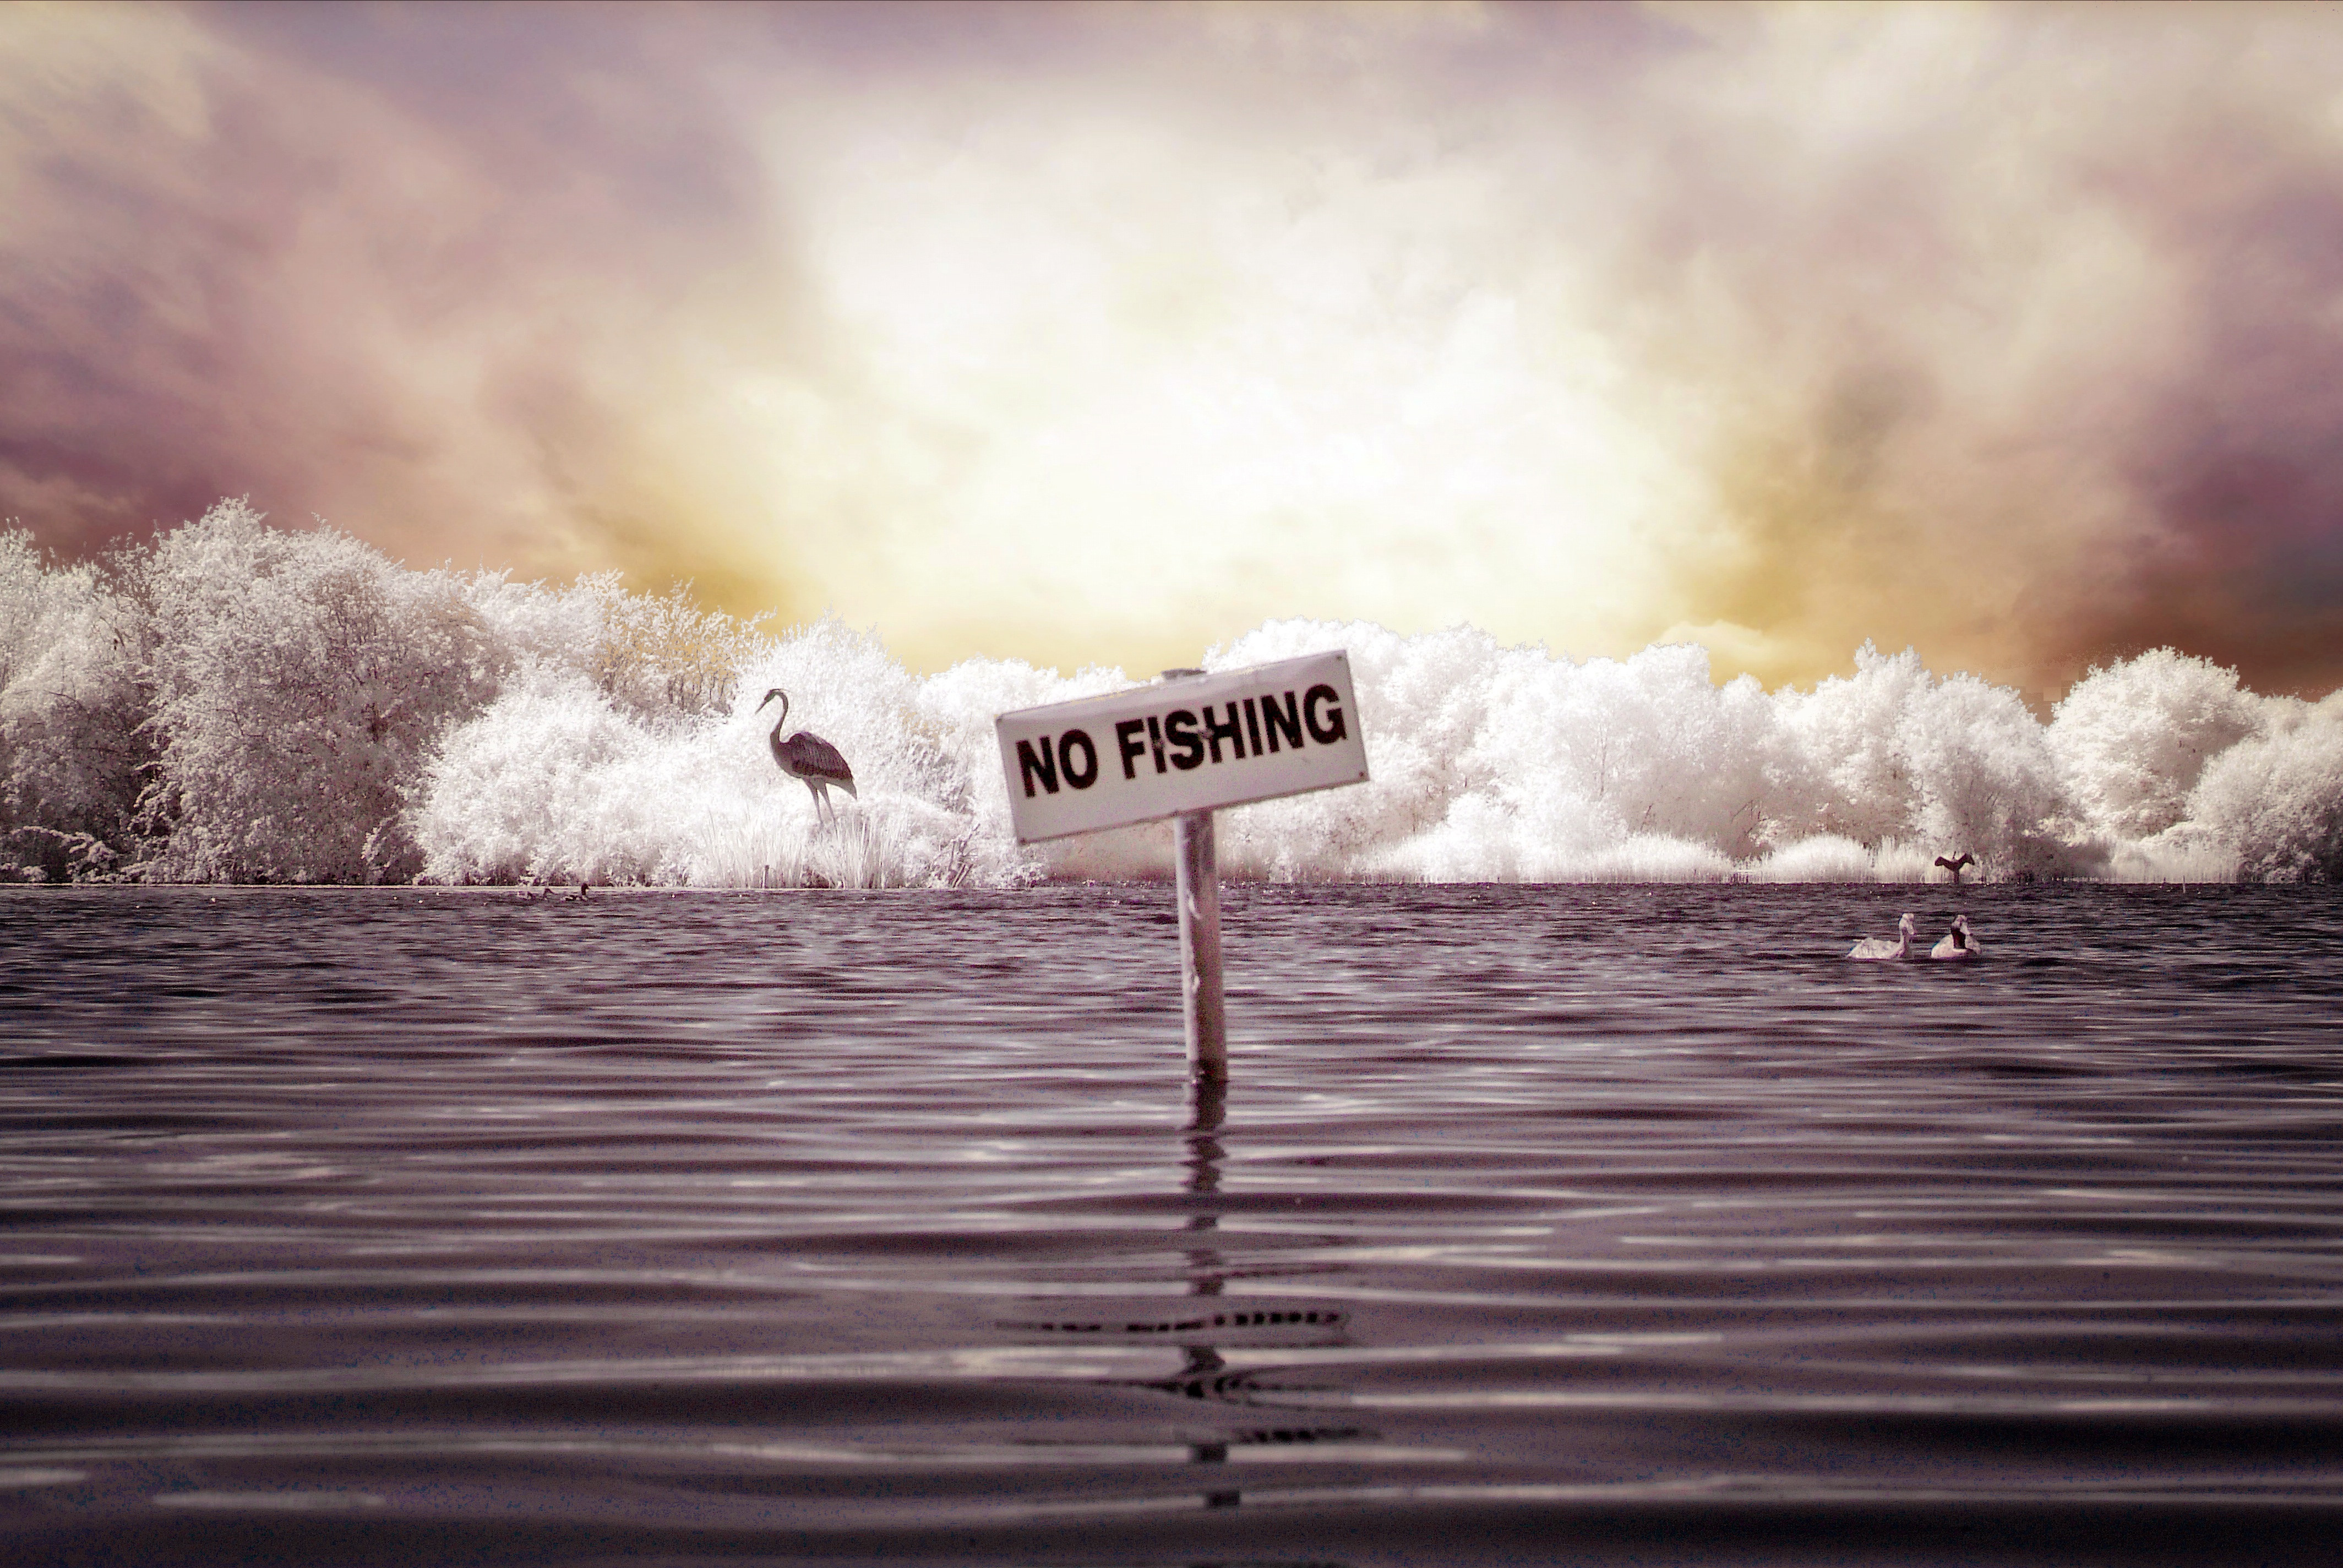
landscape, sea, tree, water, nature, outdoor, ocean, cloud, sky, morning, wave, pond, reflection, weather, no fishing, atmospheric phenomenon, wind wave